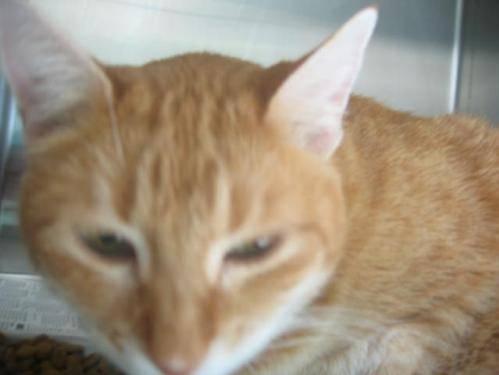
cat